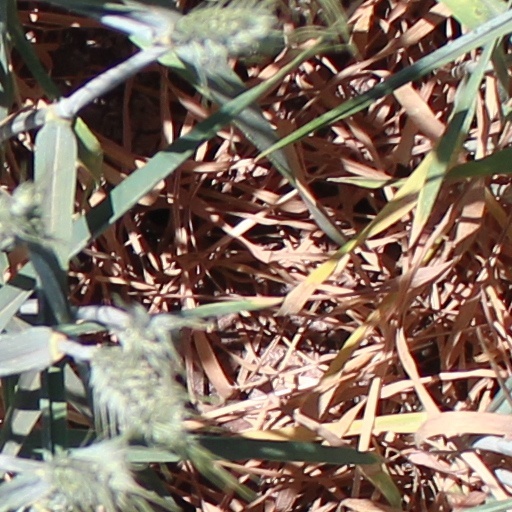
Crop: wheat